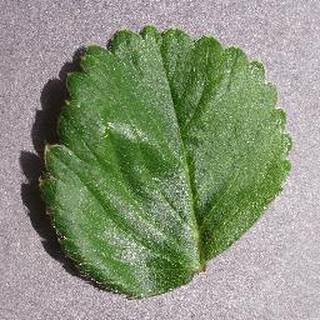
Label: healthy_strawberry